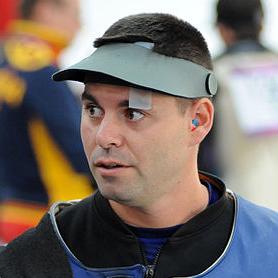
Age: 30